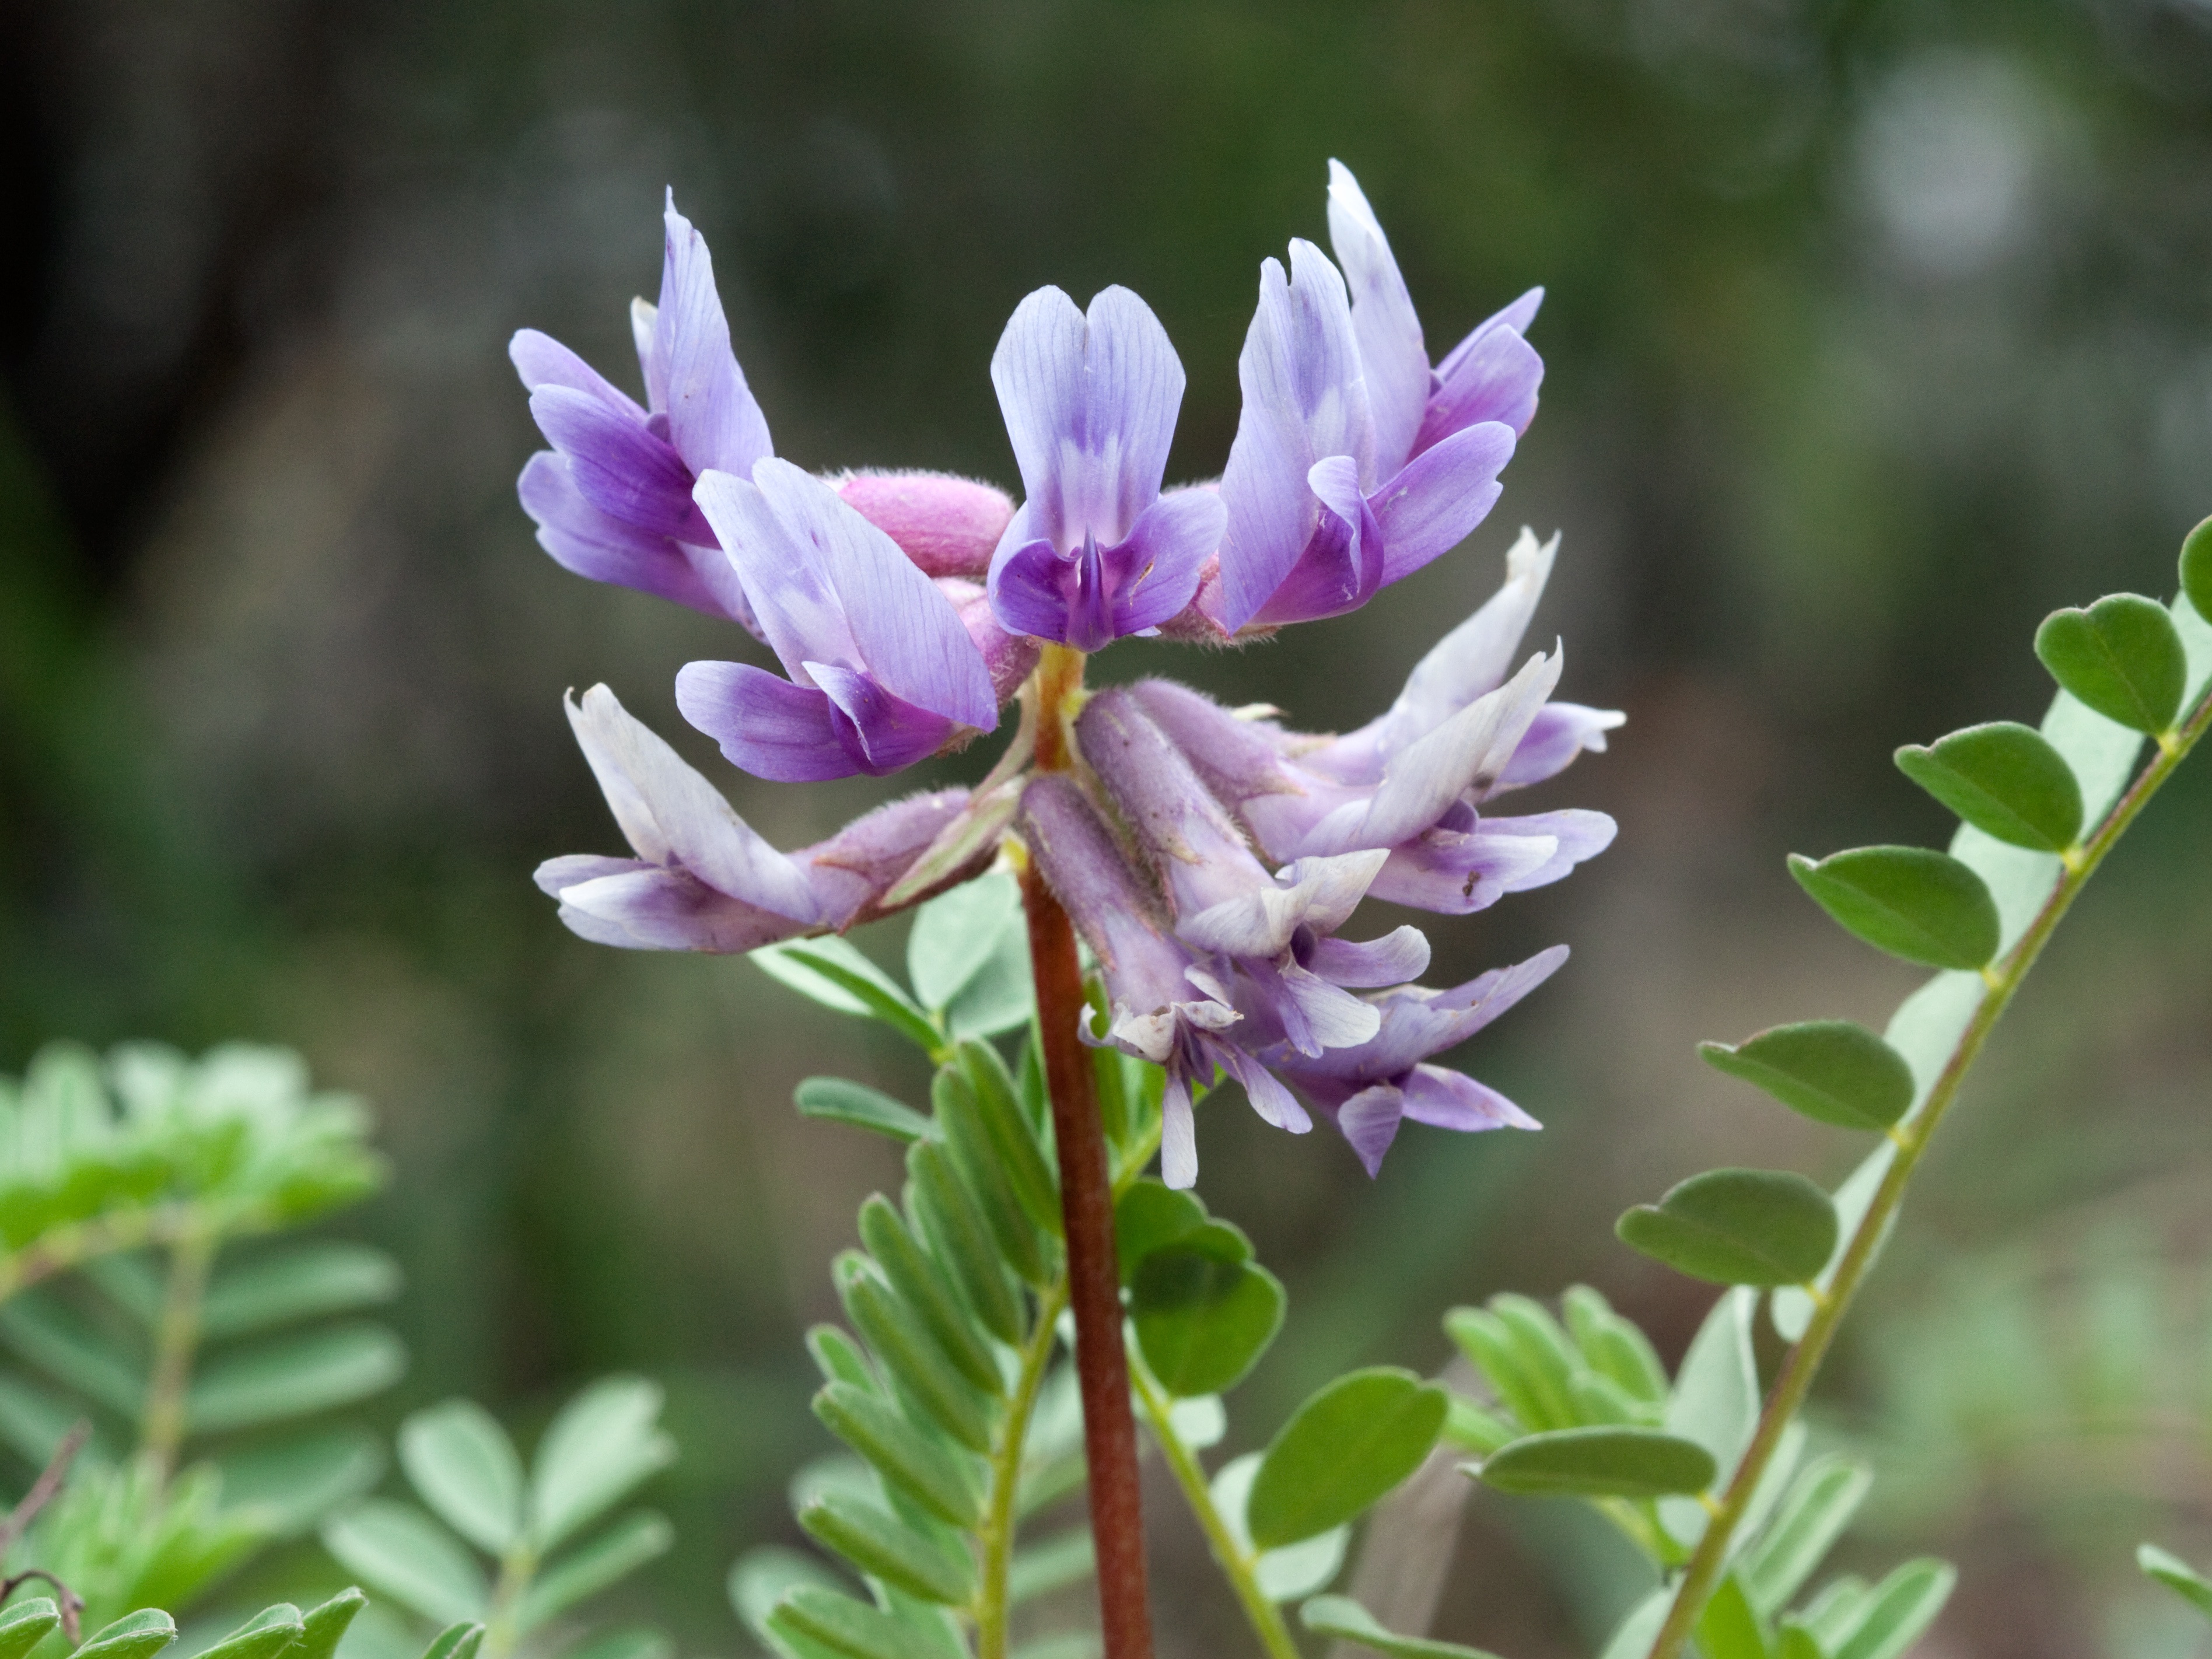
blossom, plant, flower, purple, floral, herb, macro, botany, blue, garden, flora, wildflower, shrub, blossoms, blooms, lupin, macro photography, flowering plant, land plant, pyne's ground plum